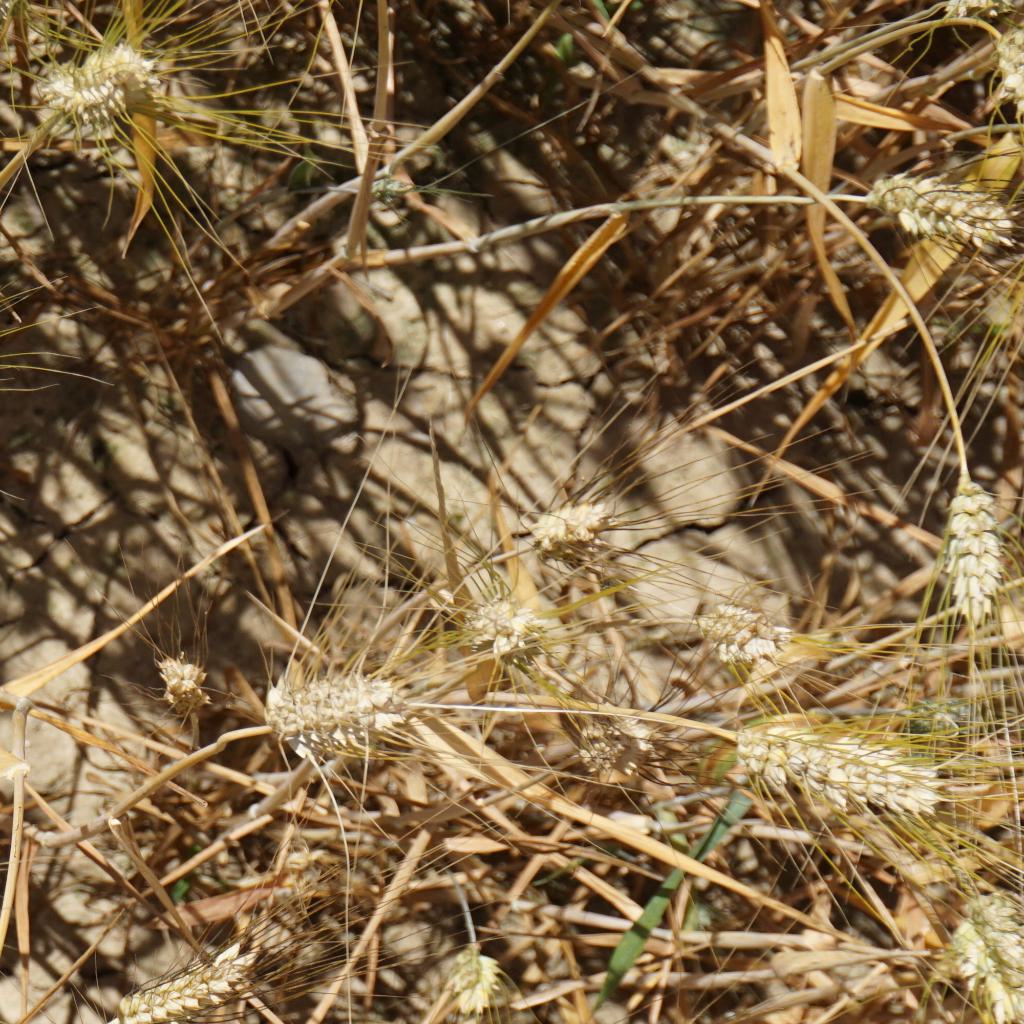
Country: France
Location: Gréoux
Wheat development stage: Filling - Ripening